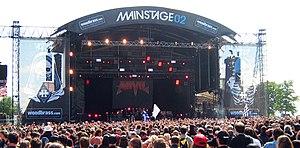
Anvil au Hellfest 2010
Anvil est un groupe de heavy metal canadien, originaire de Toronto, en Ontario. Il est aussi considéré comme l'un des groupes ayant joué un rôle plus ou moins important dans le développement du speed metal. La chanson Bedroom Game, sur l'album Hard' n' Heavy, paru en 1981, serait considérée comme l'une des premières chansons de speed metal au monde. En 1982, Metal on metal fait directement référence au metal en redondance avec le nom même du groupe. Chaque pochette d'album représente une enclume peinte par Robb Reiner, le batteur. Steve Kudlow jouera toute sa carrière sur une Gibson Flying V.